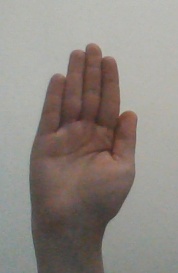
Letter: seen